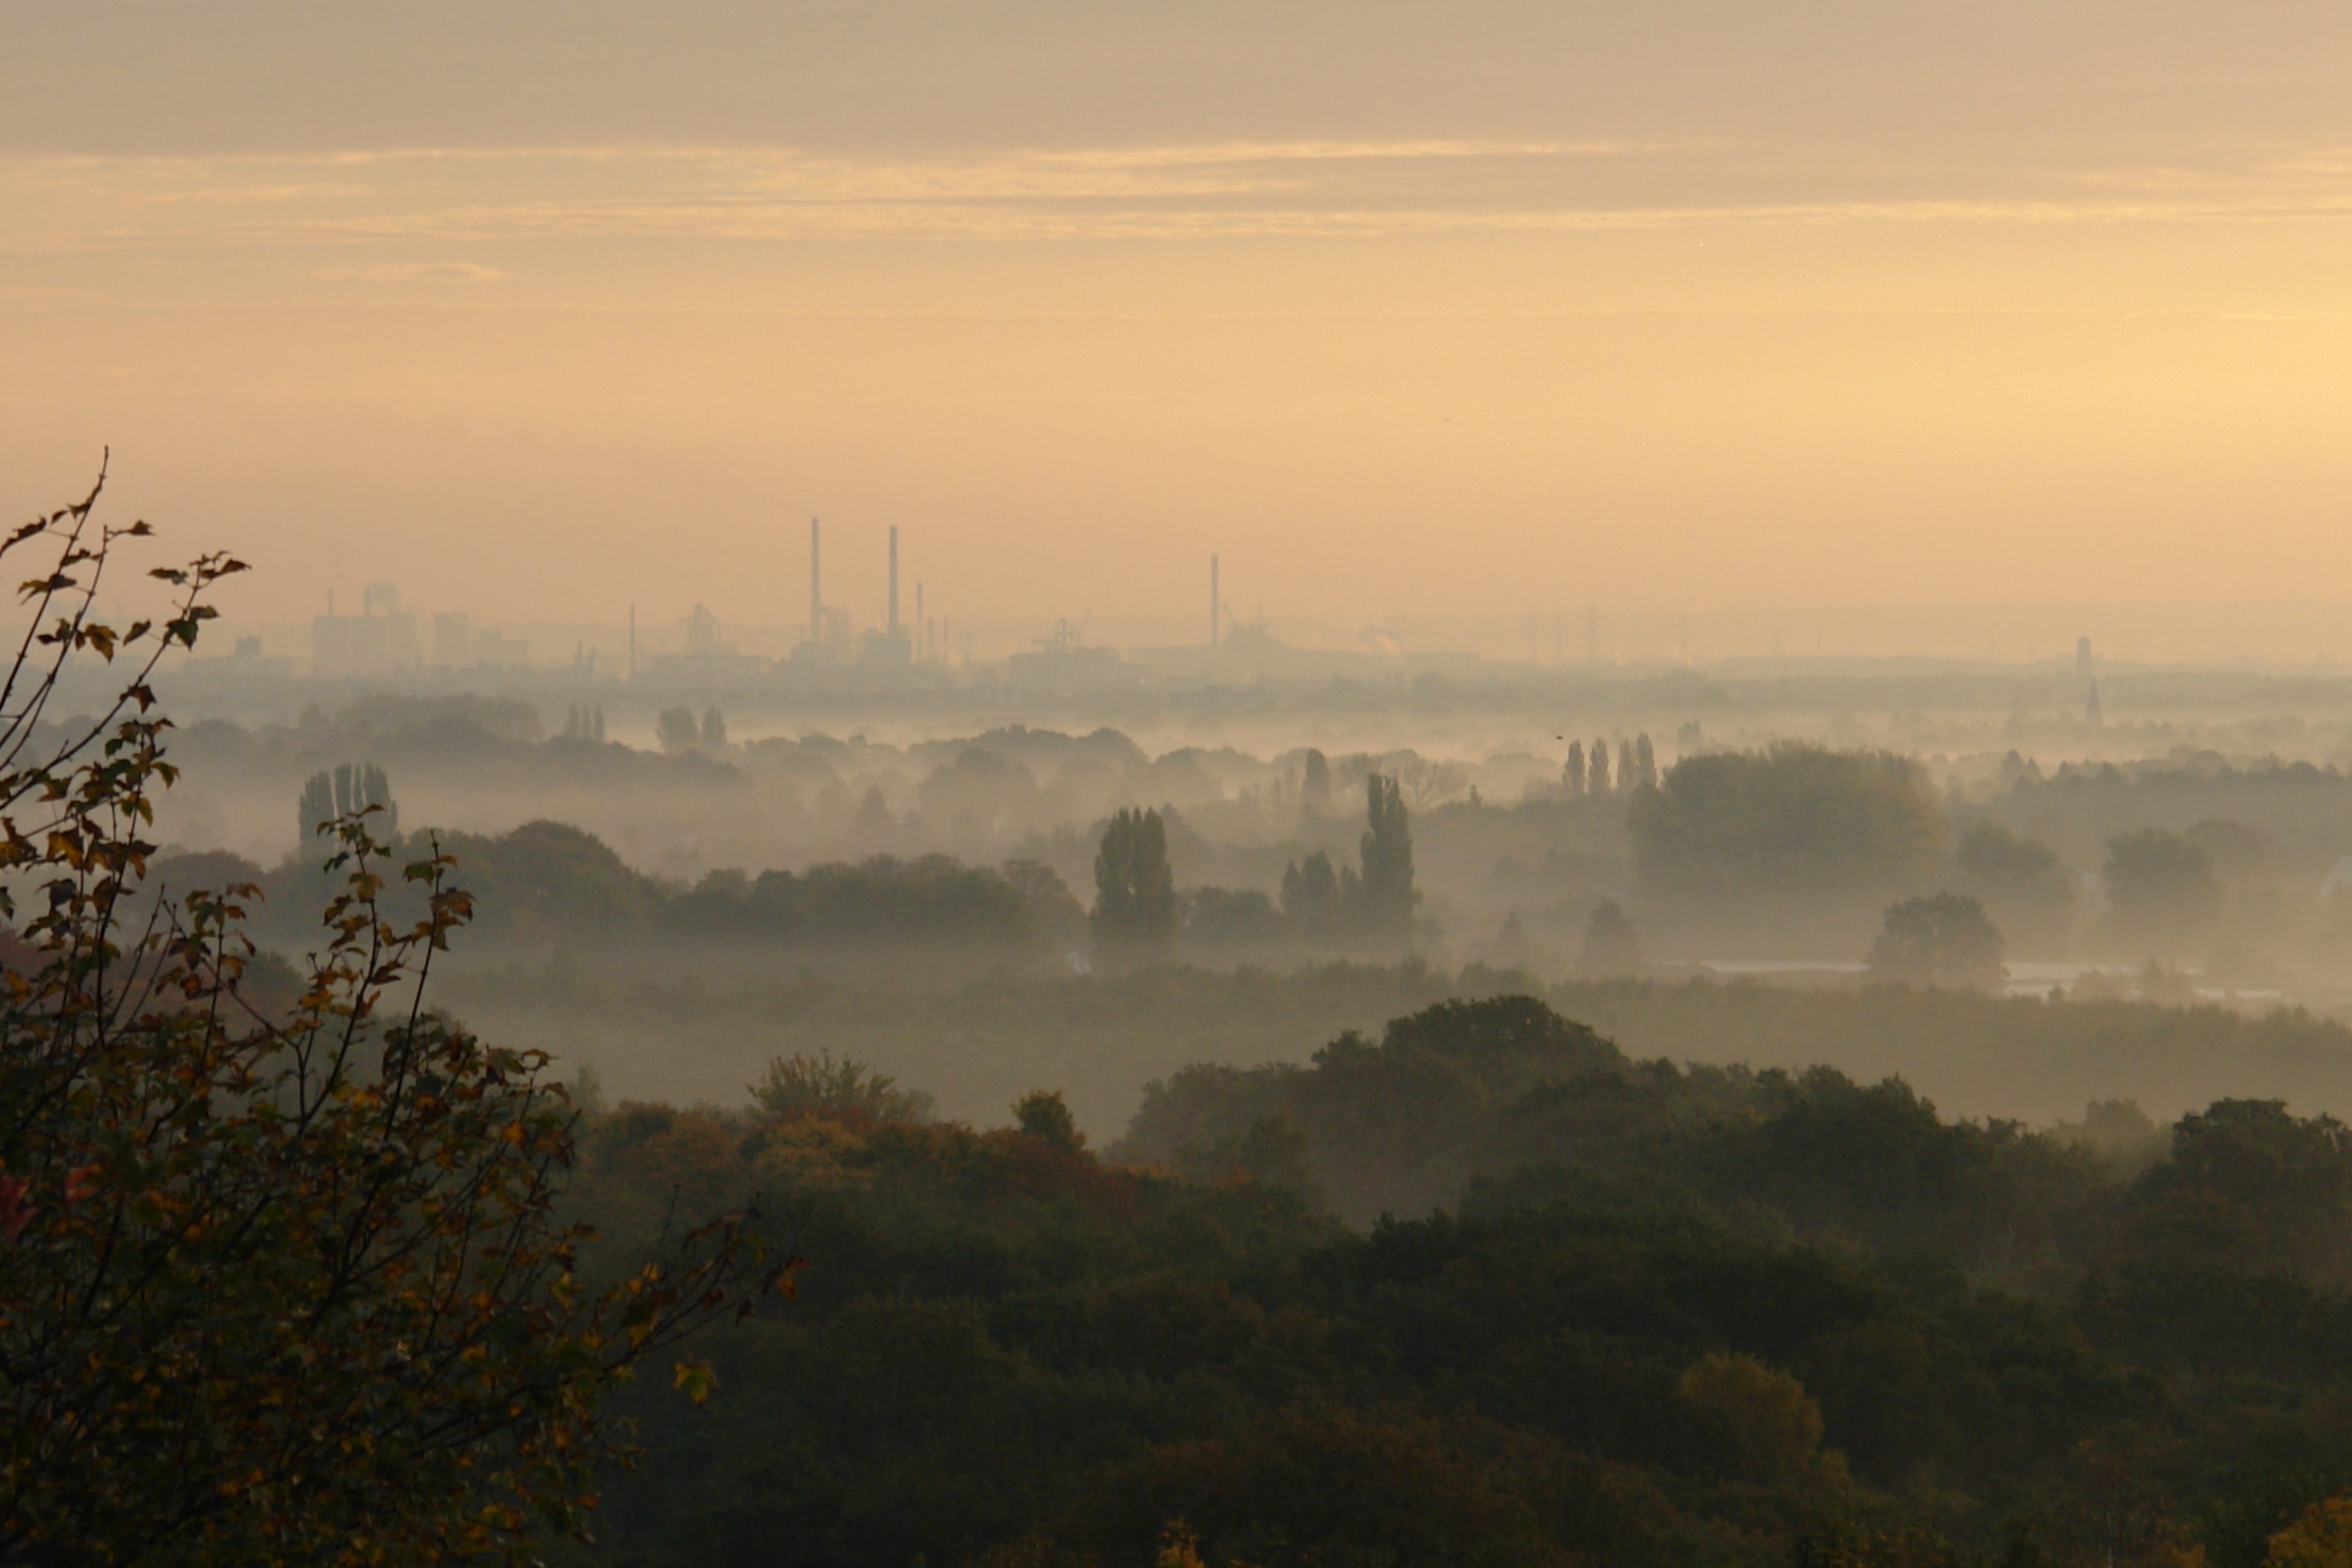
nature, horizon, cloud, fog, sunrise, sunset, mist, morning, hill, dawn, atmosphere, dusk, evening, autumn, weather, haze, industry, plain, smog, october, chimneys, morning mist, atmospheric phenomenon